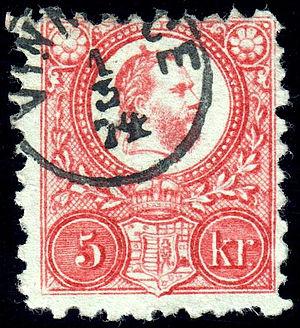
Vinkovci est une ville et une municipalité située à l'est de la Slavonie, dans le comitat de Vukovar-Syrmie, en Croatie. Au recensement de 2001, la municipalité comptait 35 912 habitants, dont 88,99 % de Croates et 7 % de Serbes et la ville seule comptait 33 239 habitants.